Swiss Congregation

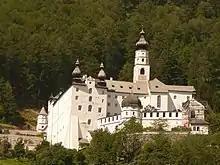
Kloster Marienberg

The outlook for Swiss Roman Catholics during the ""Kulturkampf"" was so bleak that Einsiedeln and Engelberg began a programme of establishing new religious houses in the United States of America so that the remaining monasteries and nunneries in Switzerland would have a refuge if they were all exiled. Eventually the crisis passed, but the new foundations took on a life of their own as the Swiss-American Congregation of the Benedictine Confederation.